Shakeel Ahmed Samdani

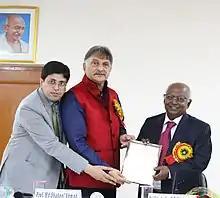
Prof Shakeel Ahmed Samdani felicitating Justice K G Balakrishnan

Samdani was a prolific writer who has contributed a lot in the field of law. He has written 241 research papers/ articles in various books and journals in English, Urdu and Hindi. Apart from this he regularly wrote columns in various newspapers and magazines on social and legal issues.